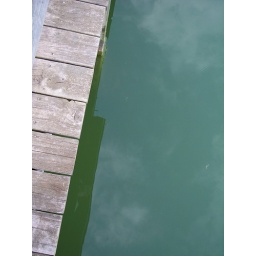
looking at the reflection of the sky in the water by the pier on madison county lake